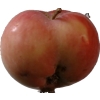
Label: Apple 10